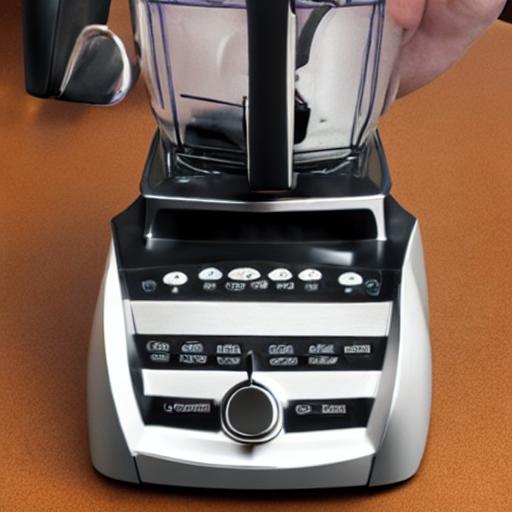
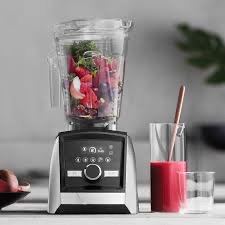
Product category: items_blender
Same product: no